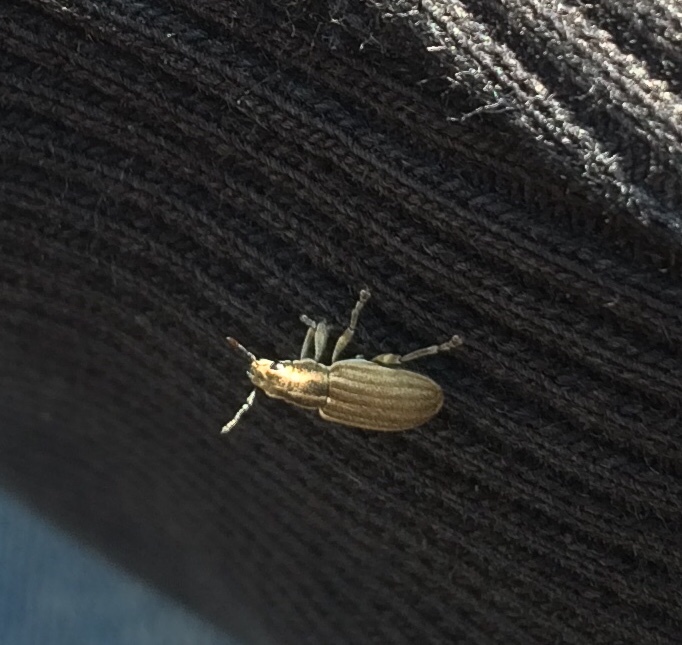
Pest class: pea_leaf_weevil